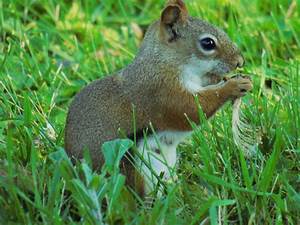
Label: squirrel